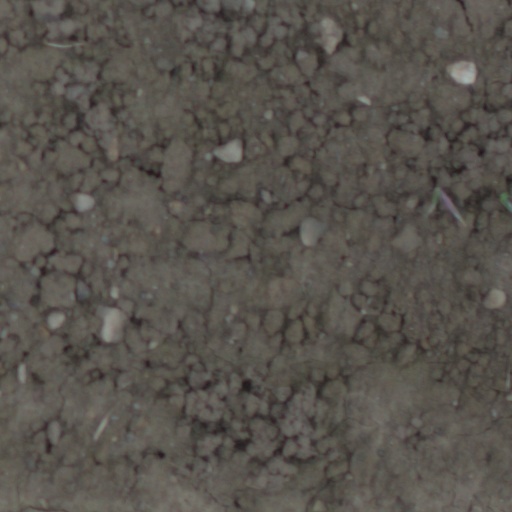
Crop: wheat